Orchid Technology

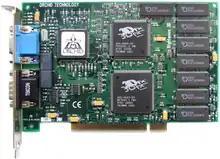
Righteous 3D using 3dfx Voodoo

Orchid was known for its Righteous 3D, Fahrenheit Video3D and Kelvin 64 graphics accelerators. They also manufactured an array of multimedia products including SoundWave 32 and GameWave 32 and the award-winning Vidiola line of digital capture and playback systems.